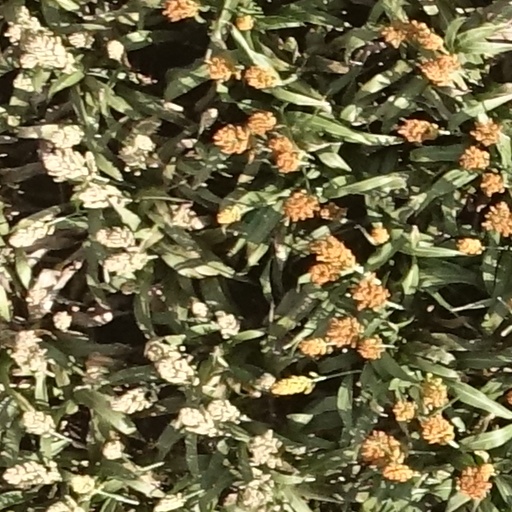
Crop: sorghum